White Oak Creek Covered Bridge

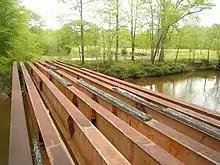
Remains of the bridge in April 2013

It is located southeast of Alvaton on Covered Bridge Rd. It burned down in 1985. Only metal pilings and a skeleton of the deck remain.